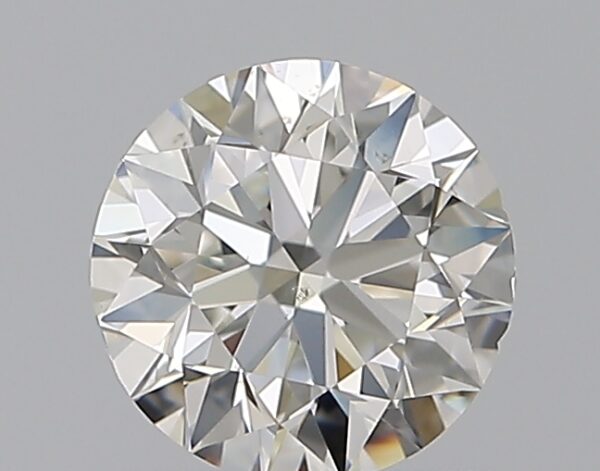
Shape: round
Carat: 0.72
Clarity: VS2
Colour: H
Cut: EX
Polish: EX
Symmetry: EX
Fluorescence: F
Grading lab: GIA
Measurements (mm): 5.69 x 5.73 x 3.57